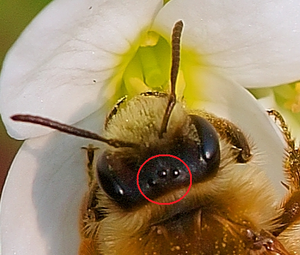
Andrenadétail sur les trois yeux simples ou ocelles